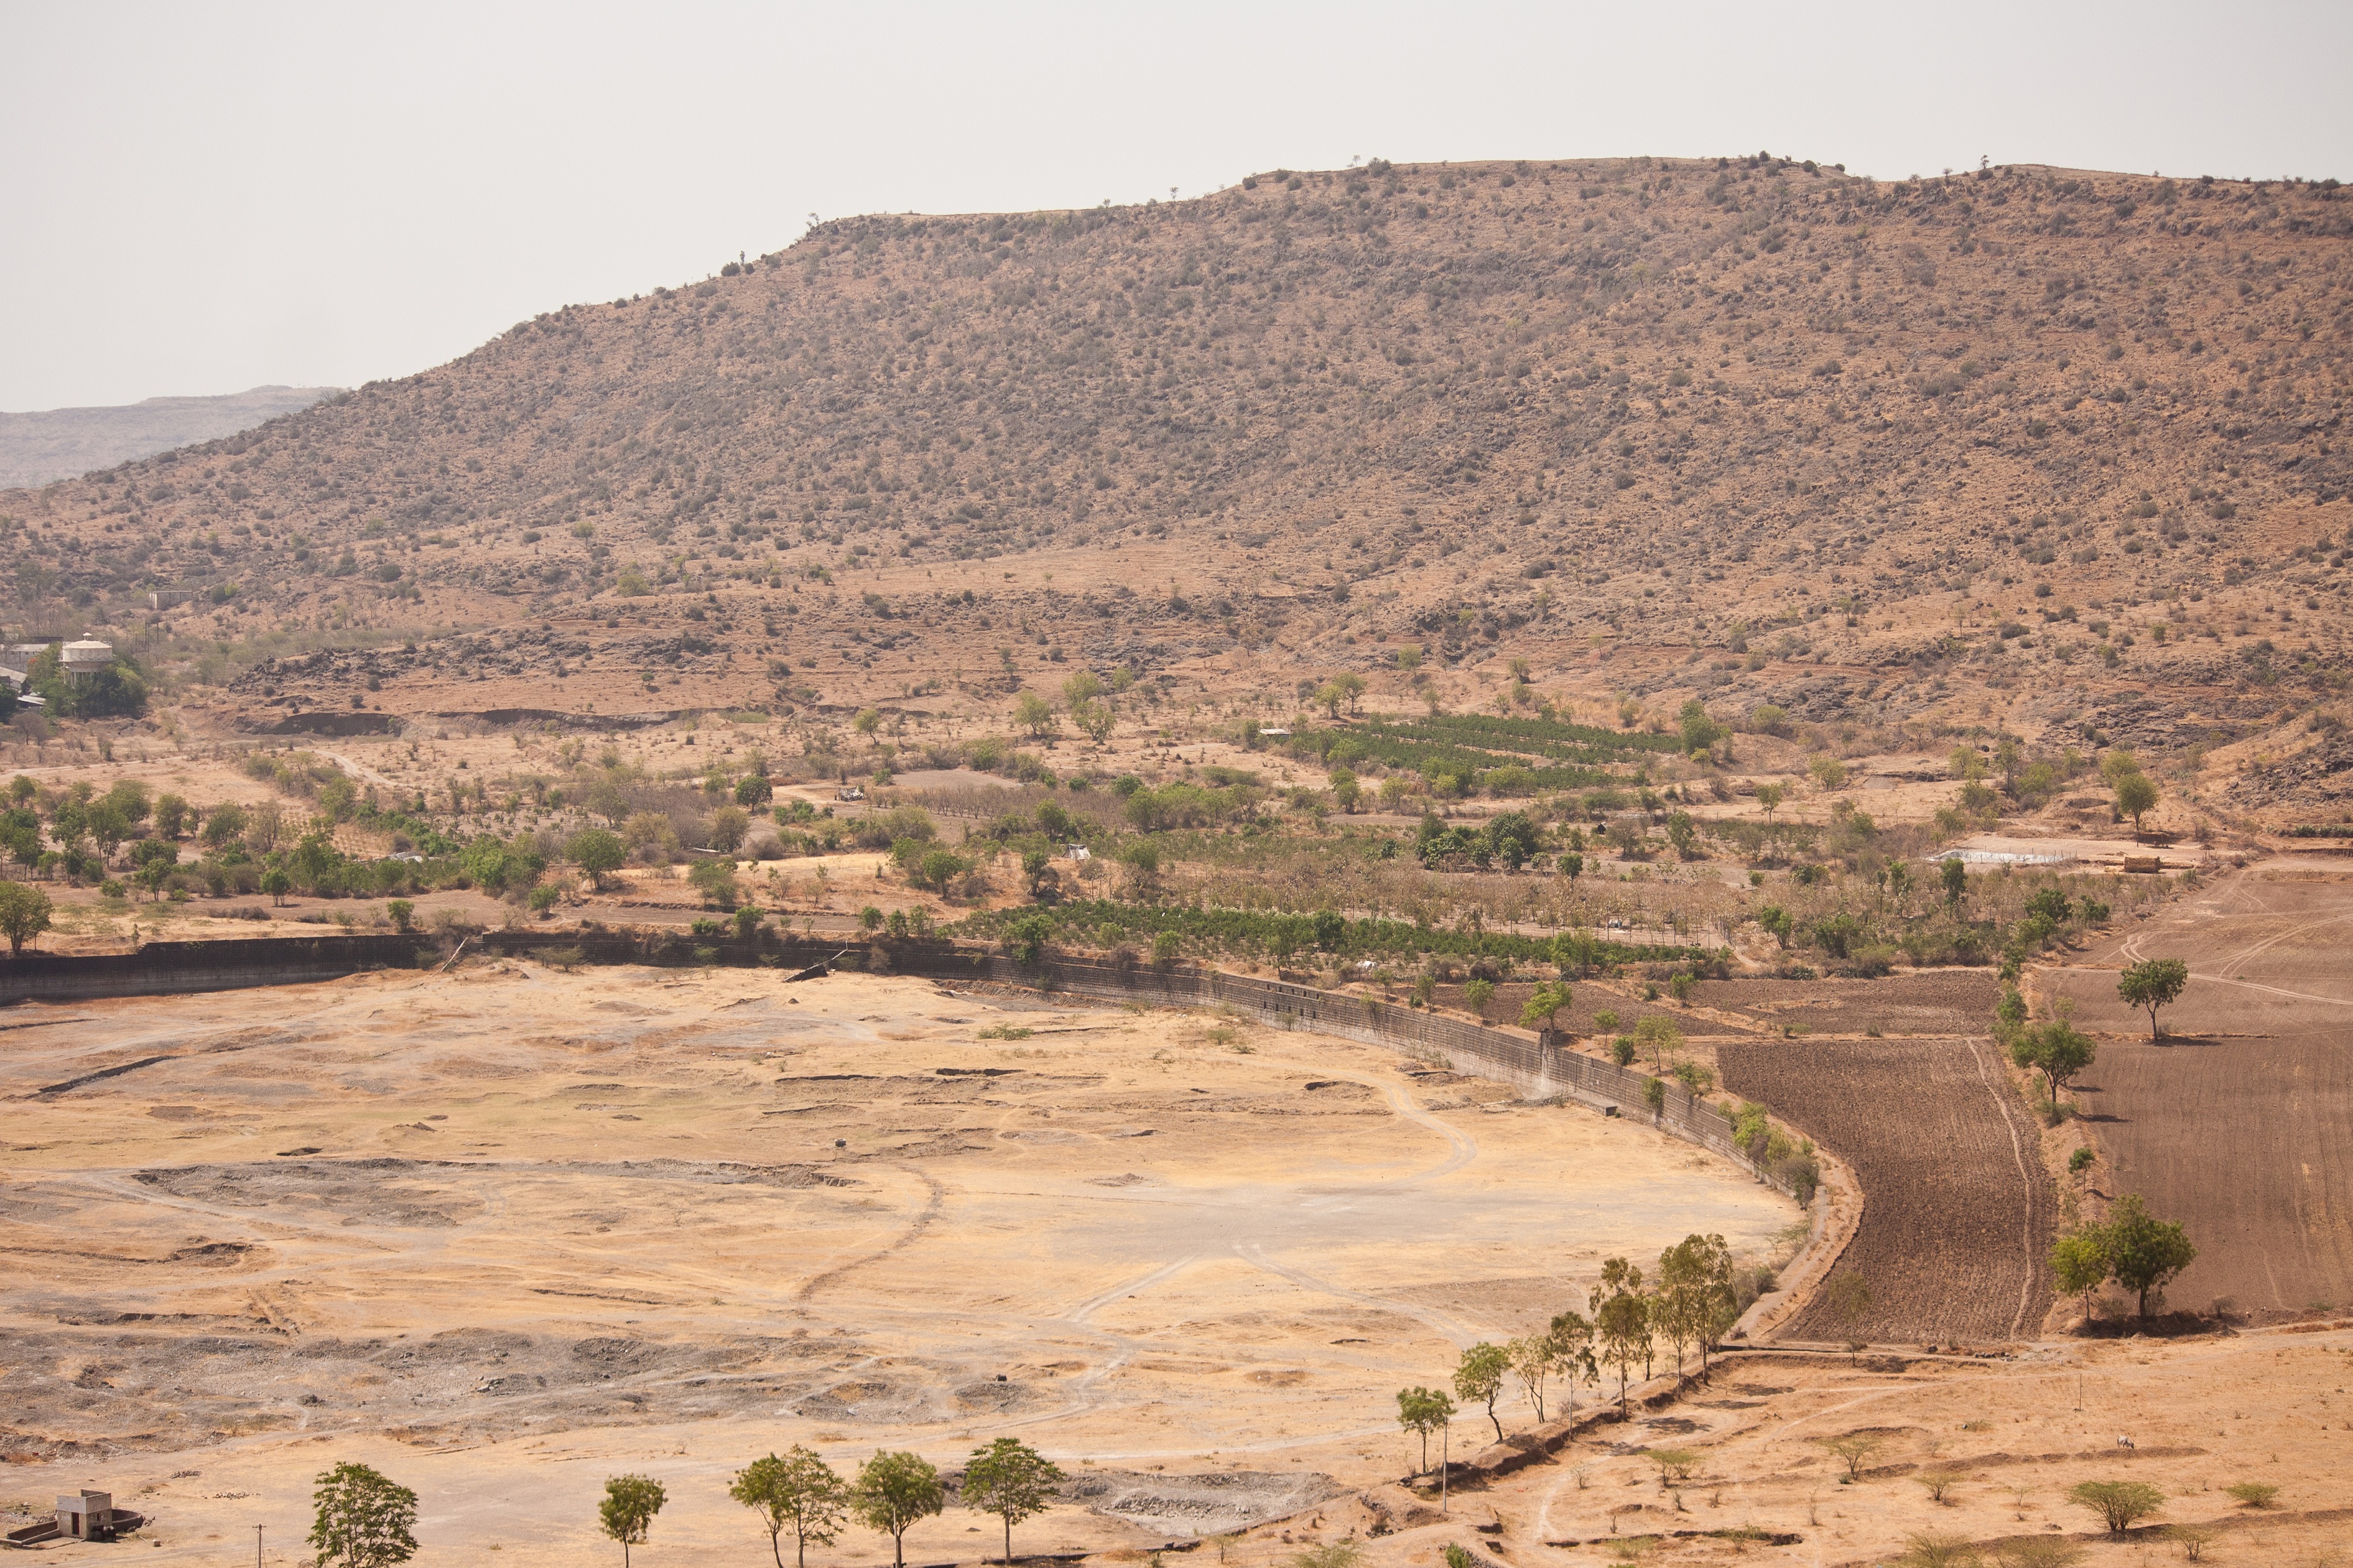
landscape, nature, field, countryside, hill, desert, valley, dry, soil, plain, geology, badlands, plateau, india, wadi, steppe, rural area, landform, ancient history, natural environment, geographical feature, aeolian landform, central india